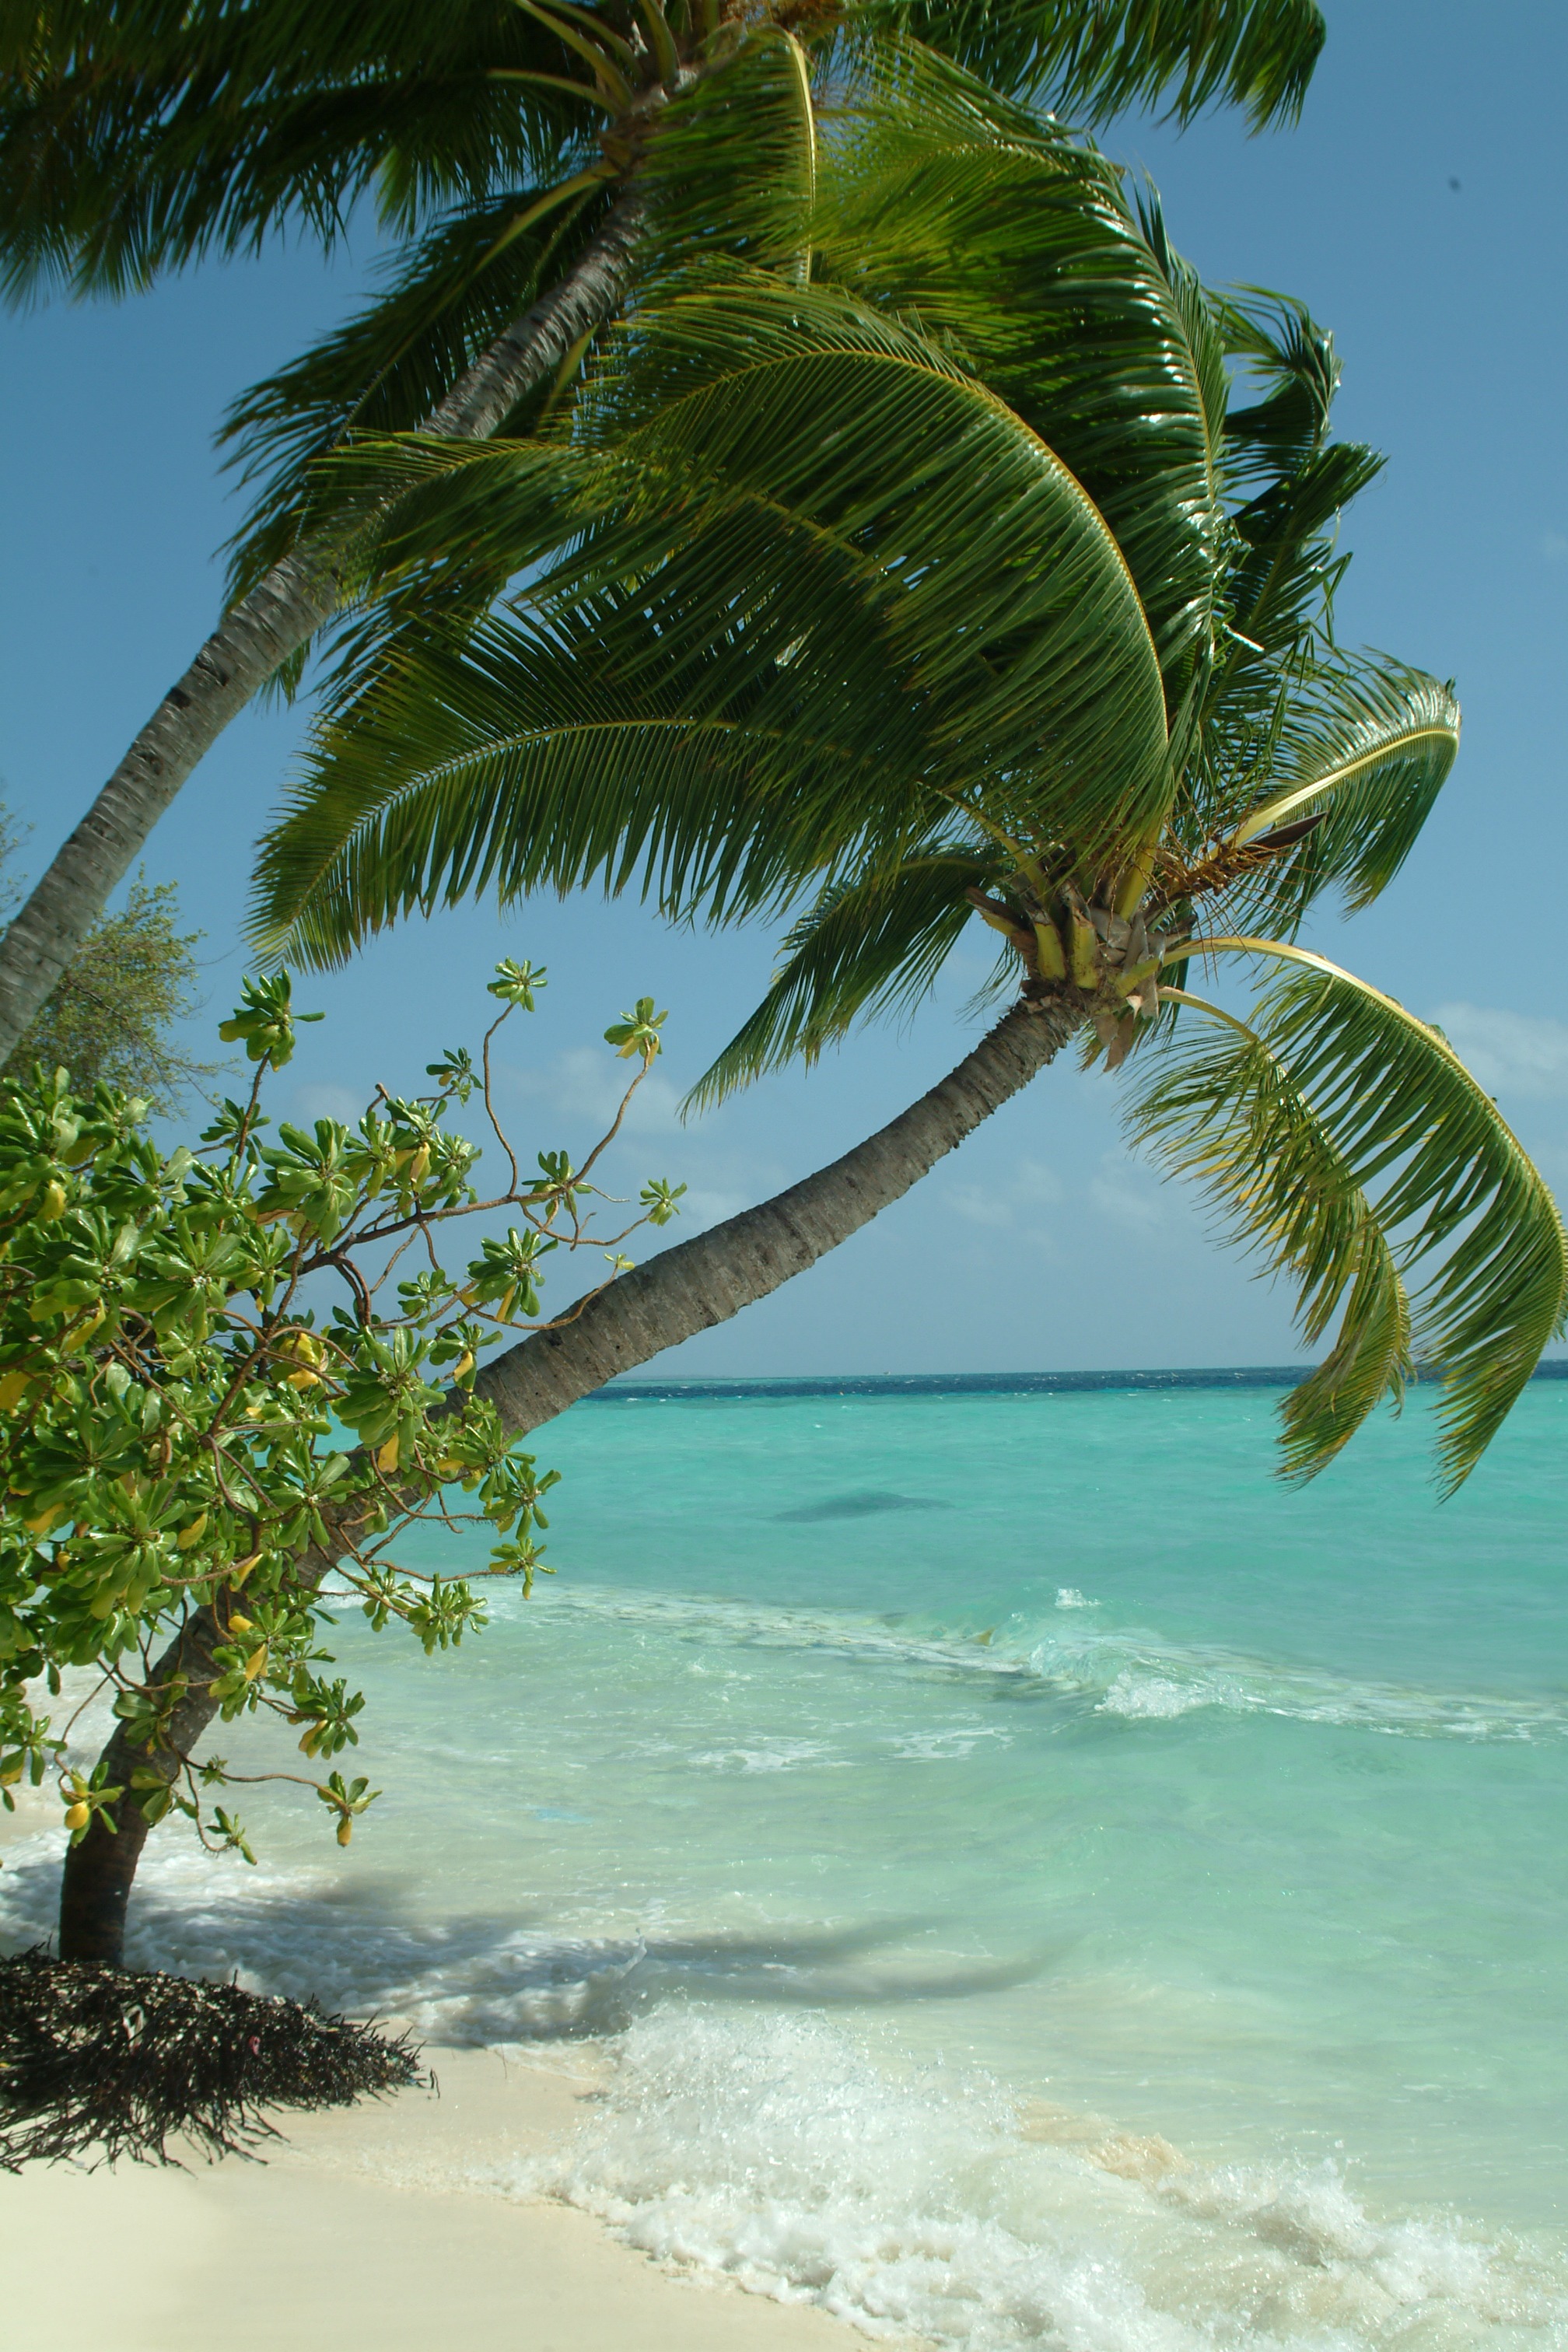
beach, sea, coast, tree, ocean, plant, vacation, lagoon, bay, island, body of water, caribbean, tropics, cape, palma, maldives, woody plant, arecales, palm family